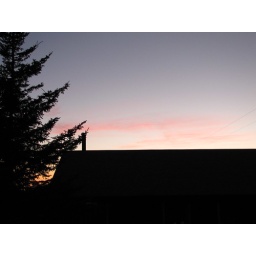
The sunset over the barn at my grandmother's house in Cadillac, MI.